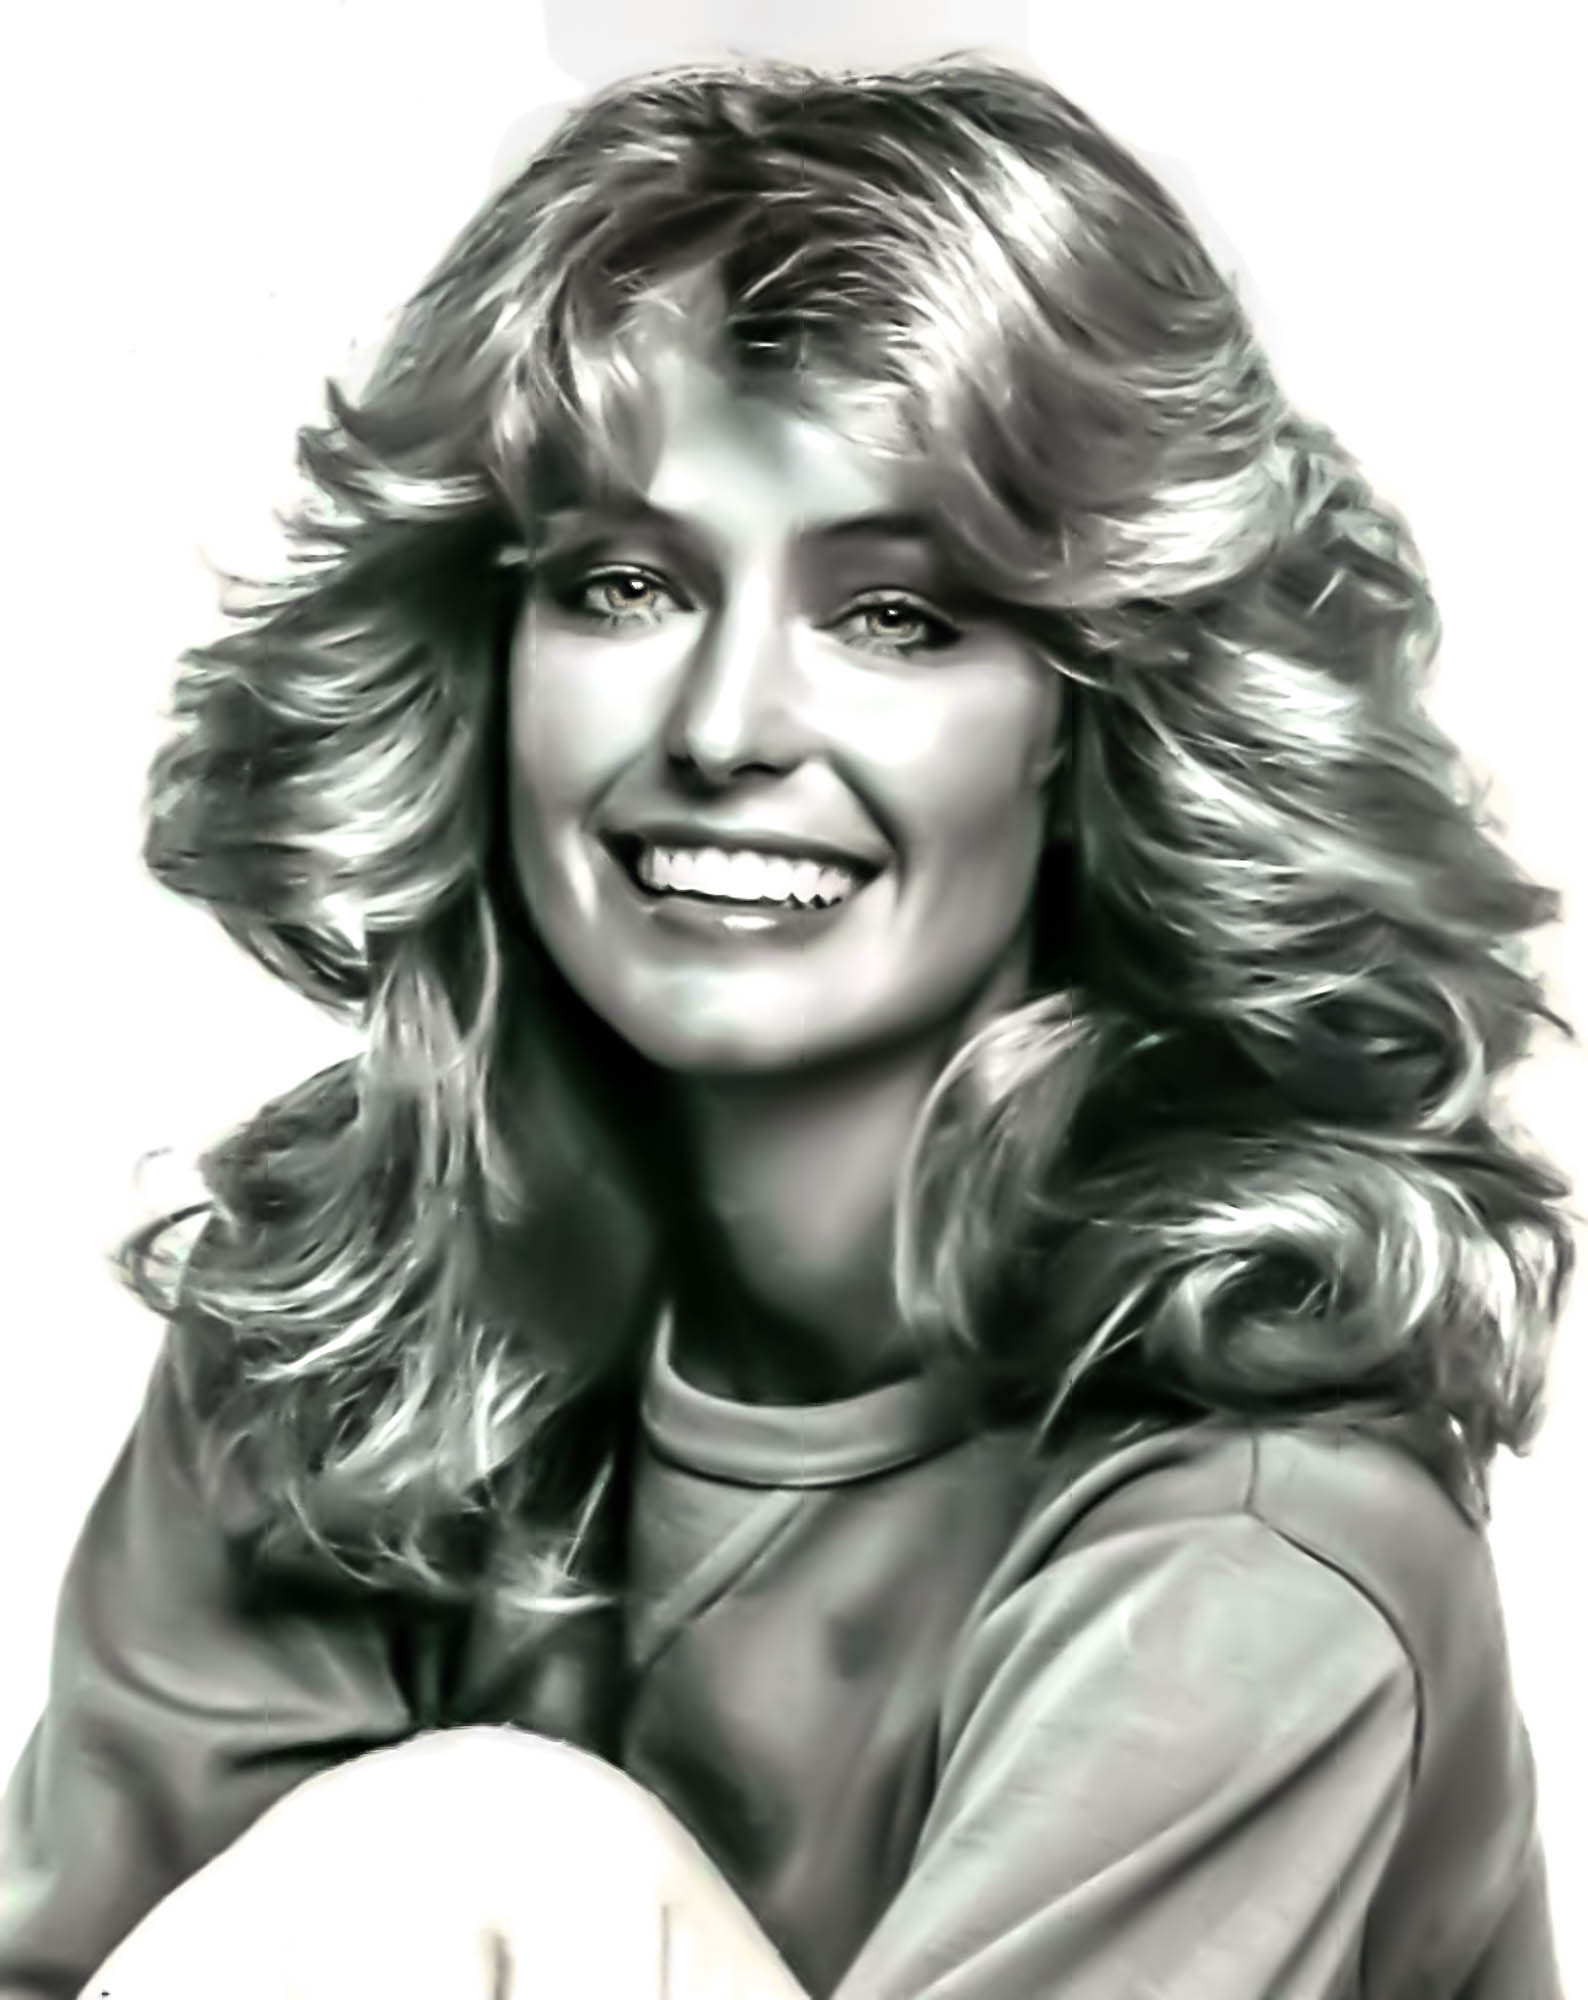
black and white, hair, female, statue, portrait, model, monochrome, hairstyle, long hair, face, sculpture, sketch, drawing, head, brown hair, monochrome photography, farrah fawcett, 70's icon, hollywood actress and poster girl